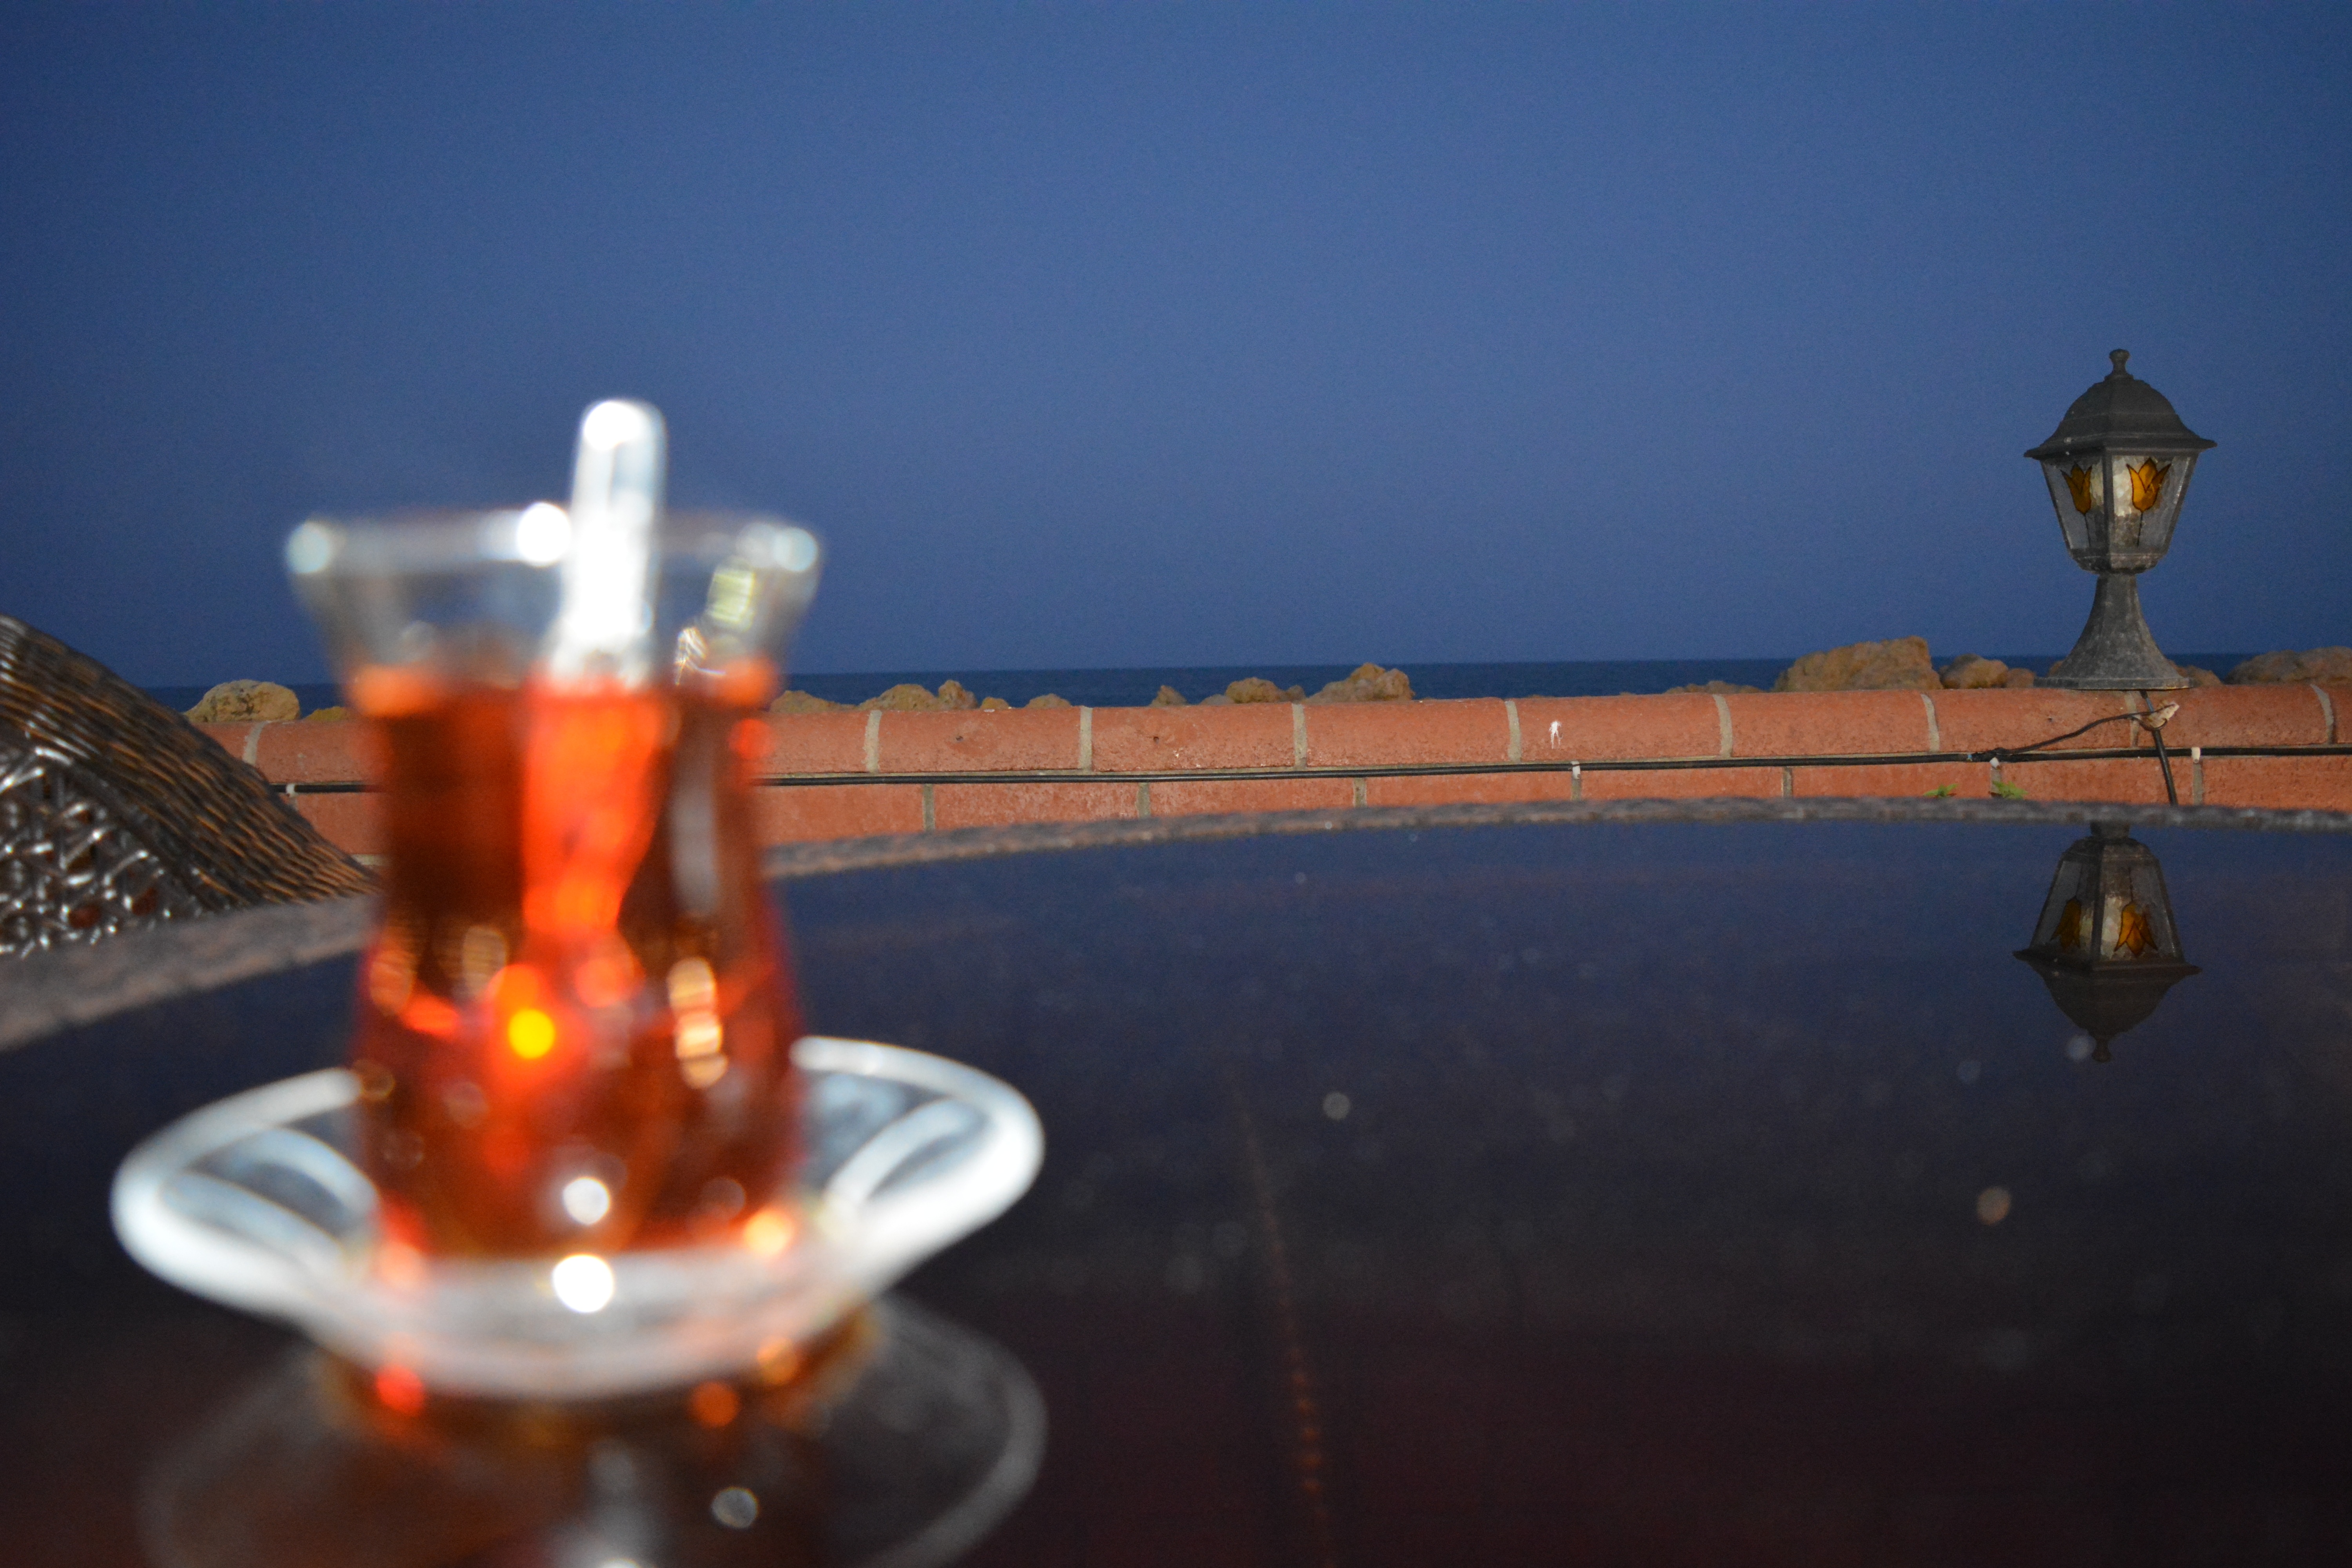
night, evening, reflection, lighting